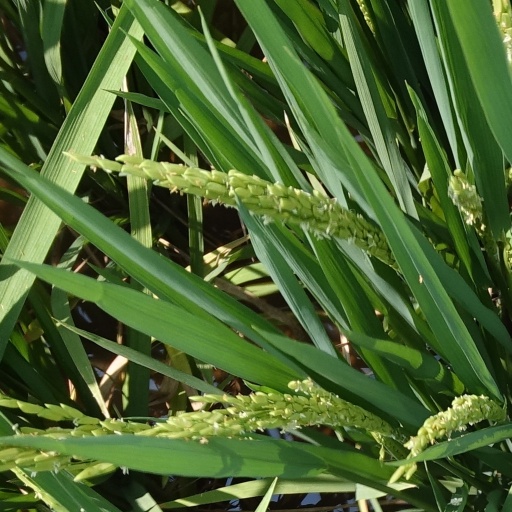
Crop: rice